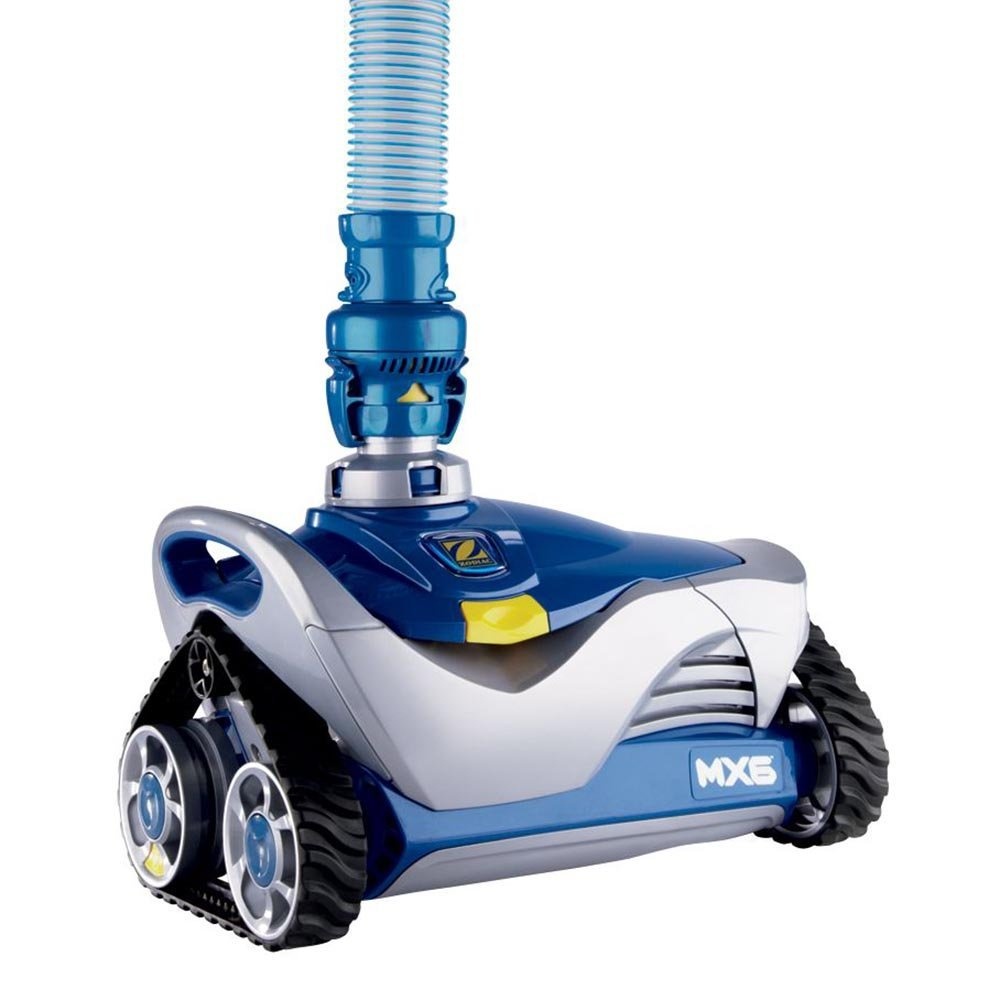
Zodiac MX6 Inground Pool Cleaner
Brand: Zodiac
Zodiac MX6 Inground Pool Cleaner The new MX6 is an highly efficient pool cleaning robot that features best-in-class vacuum power and programmed navigation for a comprehensively clean pool without the hassle. MX6 boasts an innovative low-flow design so it consumes less energy than any cleaner in its class, making it the ideal cleaner for pools with 2-speed or variable-speed pumps. Features: Cyclonic Suction - Provides powerful suction and aggressive wall climbing. X-Drive Navigation - Intelligent bi-directional navigation to thoroughly clean floor, walls, and waterline. Optimized Flow Control - Automatically controls excess flow through cleaner for optimal performance and longevity. Low-Flow Energy Efficient Design - Ultra efficient operation. Best choice for variable-speed and 2-speed pumps and solar. Flex Power Turbine - Articulating turbine blades provide ultra-efficient operation, even on low-flow pumps. Easy-Grip Handle - For easy removal and transport. Quick Connect - Enables quick secure attachment to cleaner head. Twist Locking Hose - Provides simple connection and reduces vacuum loss. PureFilters - Canada's Top Pool Supply company We deliver affordable pool filters & pool supplies directly to your door to save you time and money. This allows you to focus on what really matters - enjoying your pool. Quality products, fast delivery, and reliable customer service, is what makes PureFilters one of Canada's top pool suppliers in Canada. If you need help placing an order, feel free to reach out via our live chat or at support@purefilters.ca.
Category: Home & Garden > Pool & Spa > Pool & Spa Accessories > Pool Sweeps & Vacuums